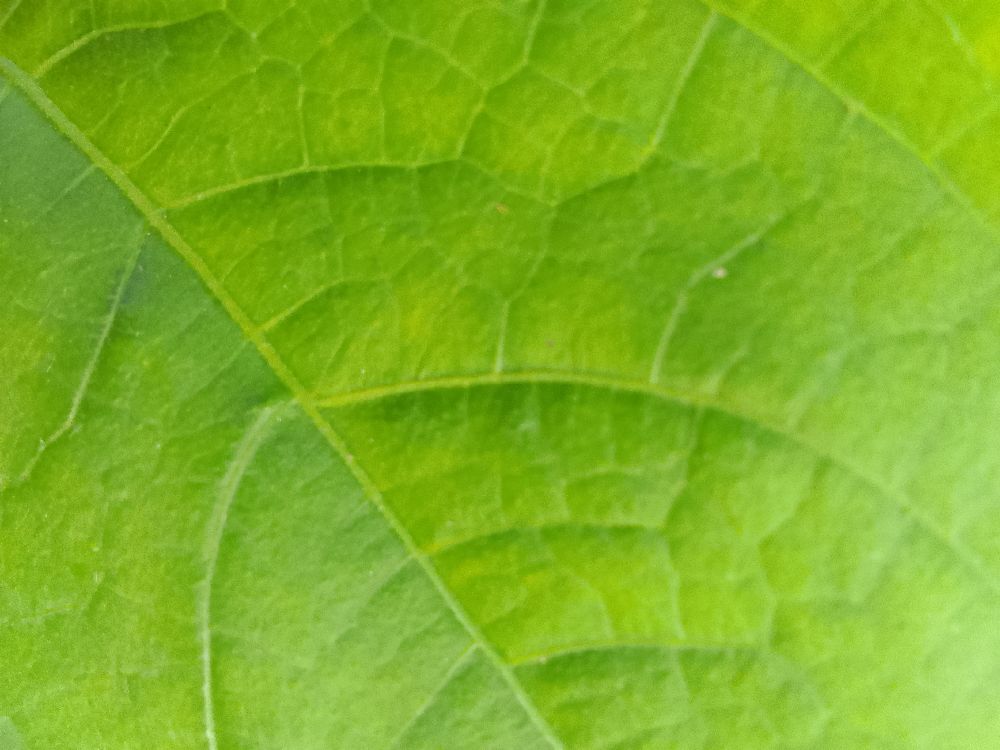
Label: healthy